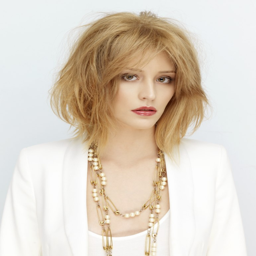
hair that falls back into place by itself